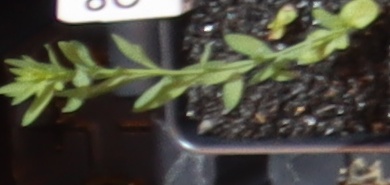
Label: Flax